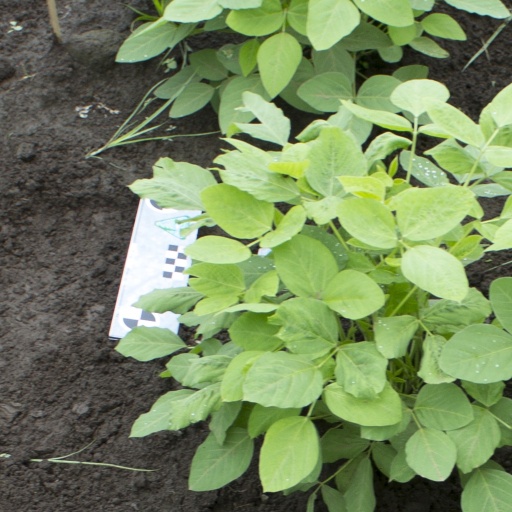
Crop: soybean